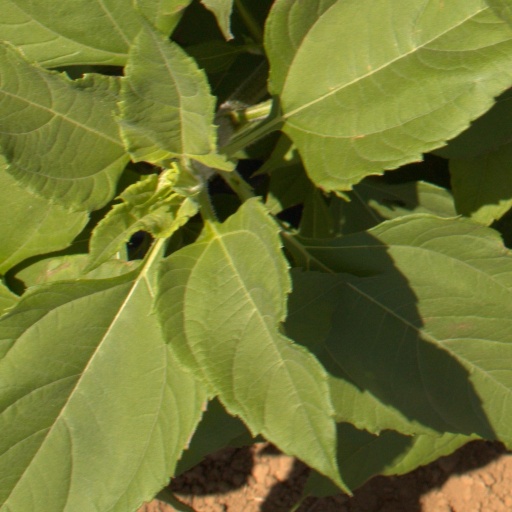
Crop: Jerusalem artichoke